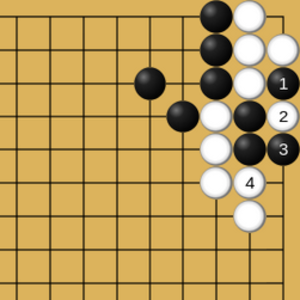
(Séquence B, étape 2) Exemple de course aux libertés au jeu de go
Dans le jeu de go, le terme ko désigne une configuration de pierres particulièrement fréquente, permettant la capture d'une pierre unique ainsi que la capture en retour immédiate d'une autre pierre, cet échange de captures ramenant à la position initiale. Le risque d'une répétition éternelle et donc d'une annulation de la majorité des parties pour cette raison a amené à la création d'une règle spéciale, déclarant cette seconde capture illégale. Il est donc obligatoire dans ce cas de jouer à un autre endroit du goban.